Lounge Chair (film)

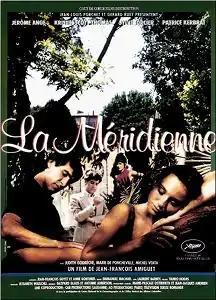

Lounge Chair is a 1988 Swiss-French drama film directed by Jean-François Amiguet. It was screened in the Un Certain Regard section at the 1988 Cannes Film Festival. The film was selected as the Swiss entry for the Best Foreign Language Film at the 61st Academy Awards, but was not accepted as a nominee.